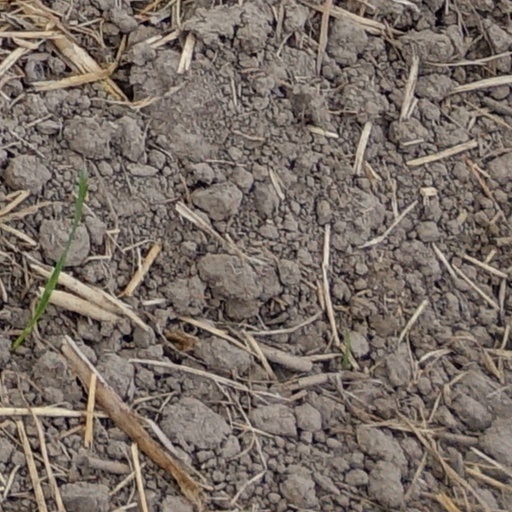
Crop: wheat